Microsoft Gadgets

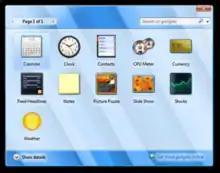
Adding Desktop Gadgets

Desktop gadgets are desktop widgets; small specialized applications that are generally designed to do simple tasks, such as clocks, calendars, RSS notifiers or search tools. They can also be used to control external applications such as Windows Media Center.